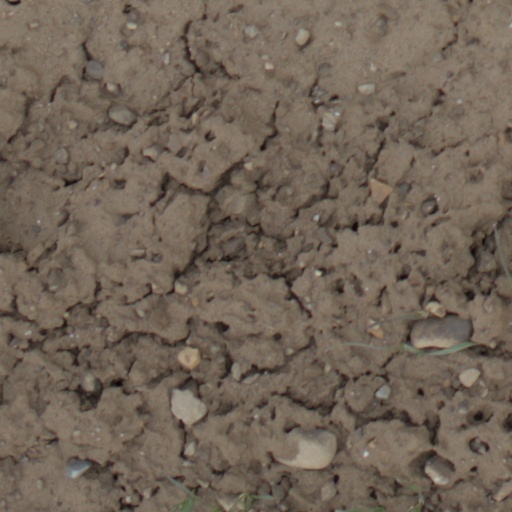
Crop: wheat